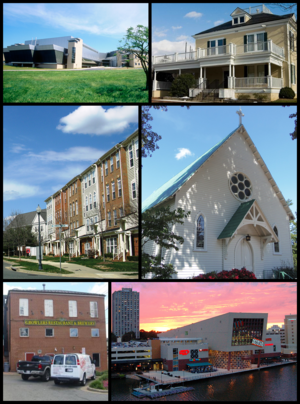
La ville de Gaithersburg est située dans le comté de Montgomery, dans l’État du Maryland, aux États-Unis. En 2010, elle comptait 59 933 habitants, ce qui en fait la cinquième ville de l’État après Baltimore, Columbia, Rockville et Frederick.